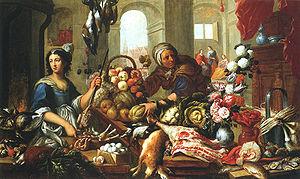
Michel Bouillon est un peintre probablement d'origine française, né à Ere près de Tournai en Belgique, actif entre 1638 et 1660 dans le nord de la France et en Belgique. On ignore presque tout de sa vie et de sa carrière, seules quelques œuvres de lui nous sont connues. Il travaille à Tournai en 1638.